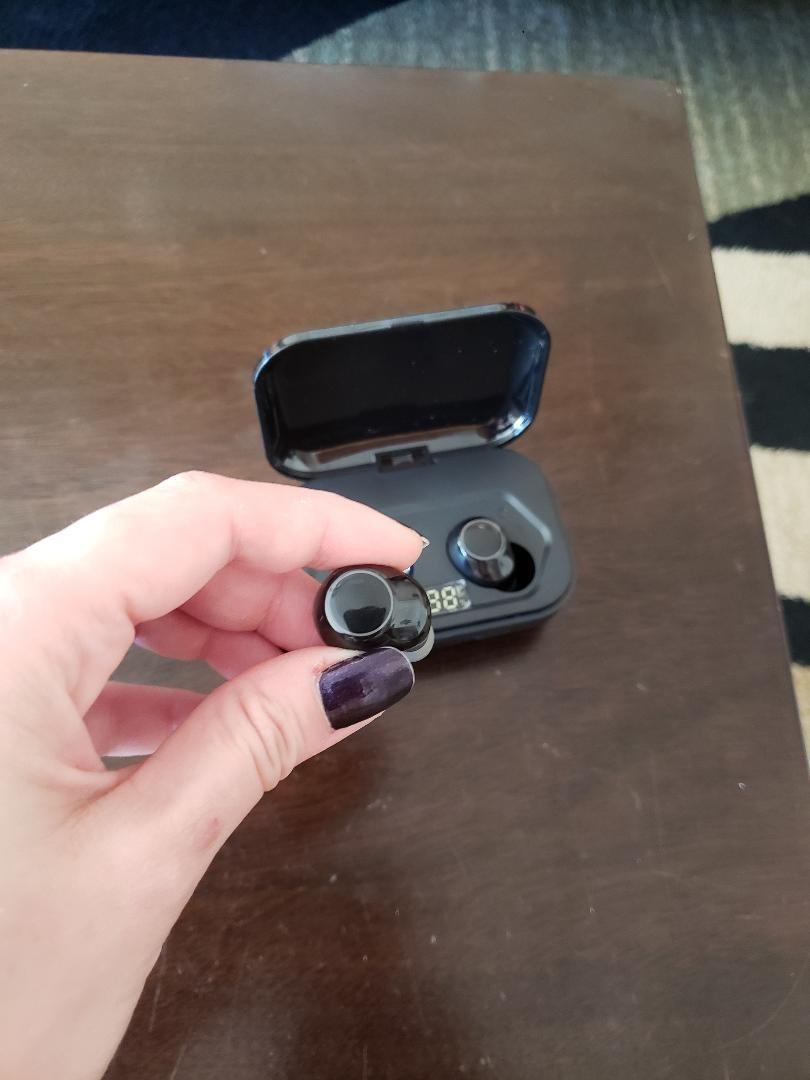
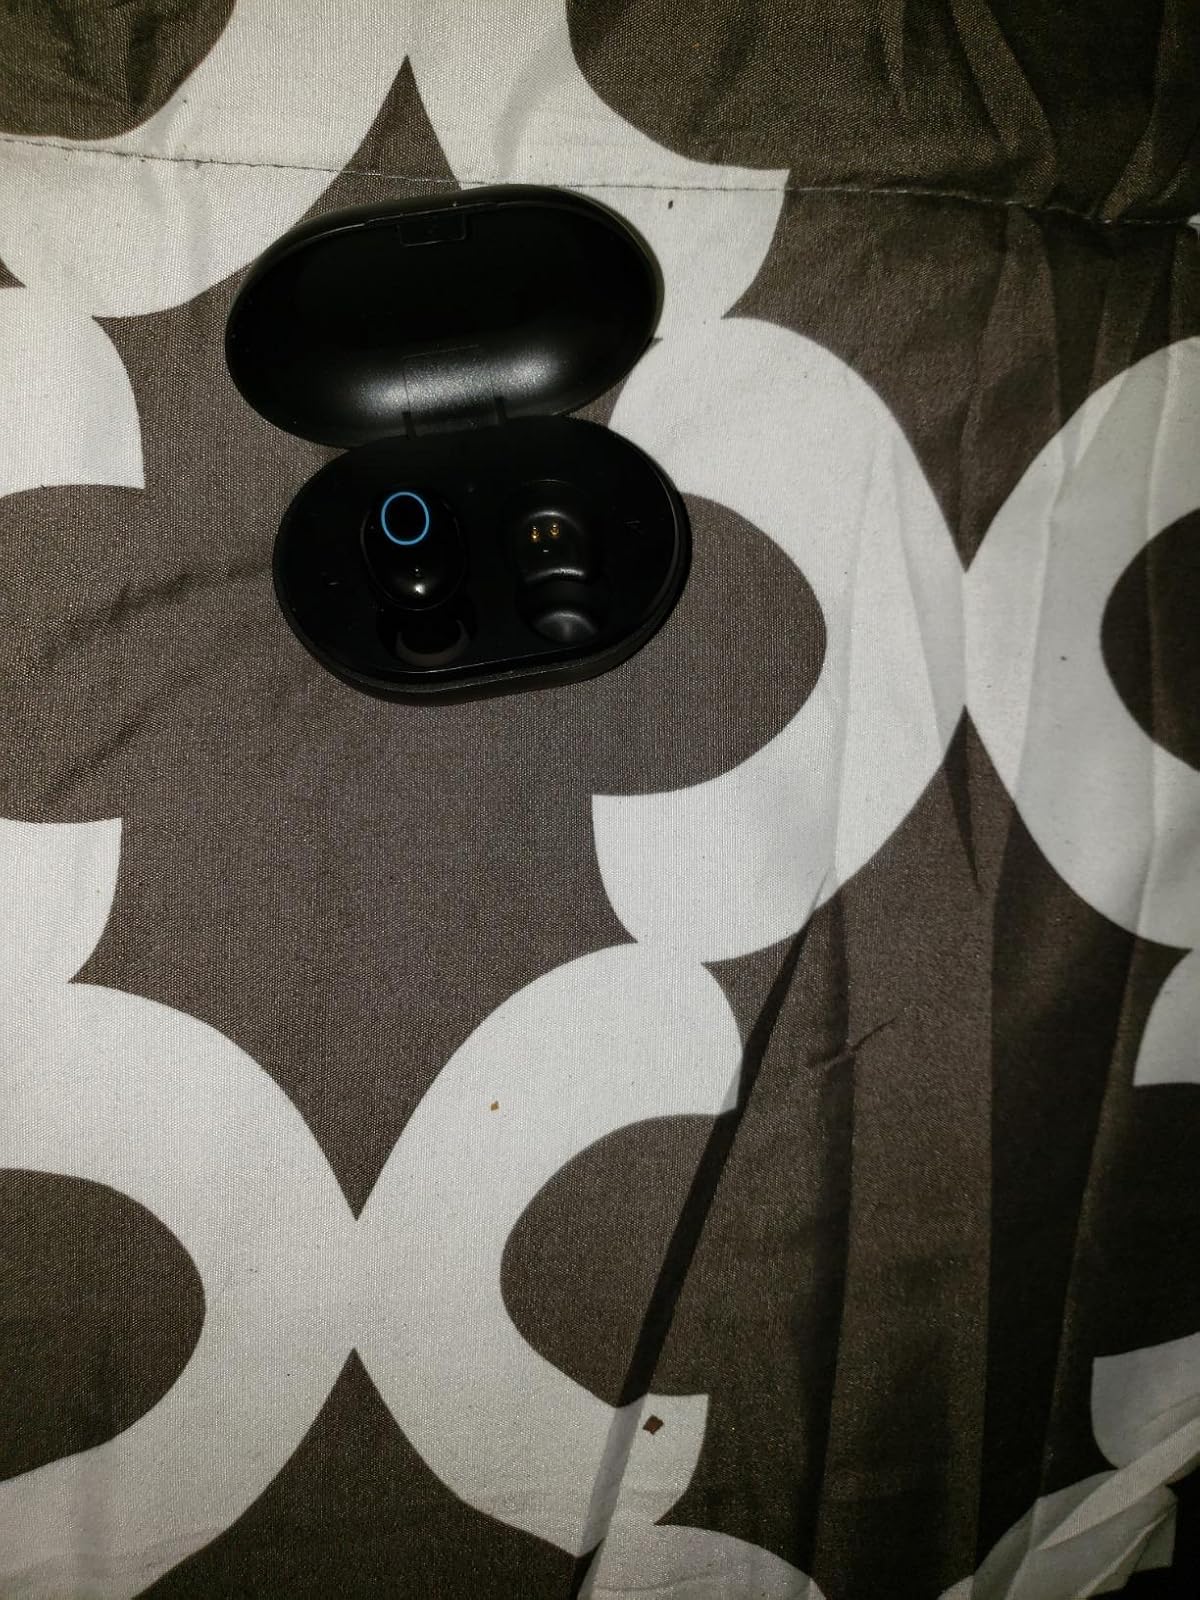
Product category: earbuds
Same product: no